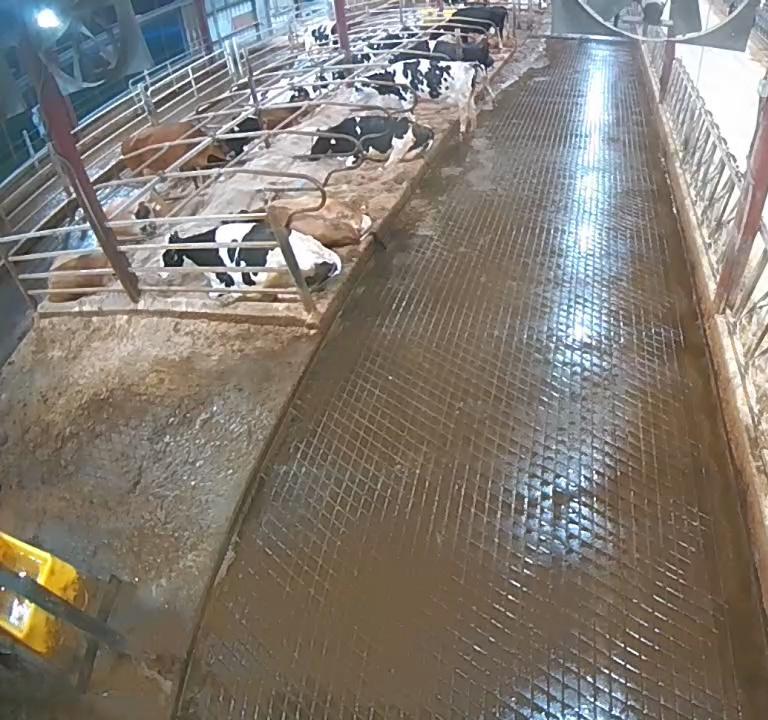
Number of cows: 13